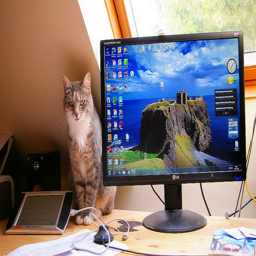
A desktop computer monitor sitting on top of a desk.
Tabby cat on a desk next to a computer monitor.
A cat sitting next to a computer monitor on a desk.
A cat standing next to a computer on a desk.
A cat stands on a table near a computer monitor and computer tablet.